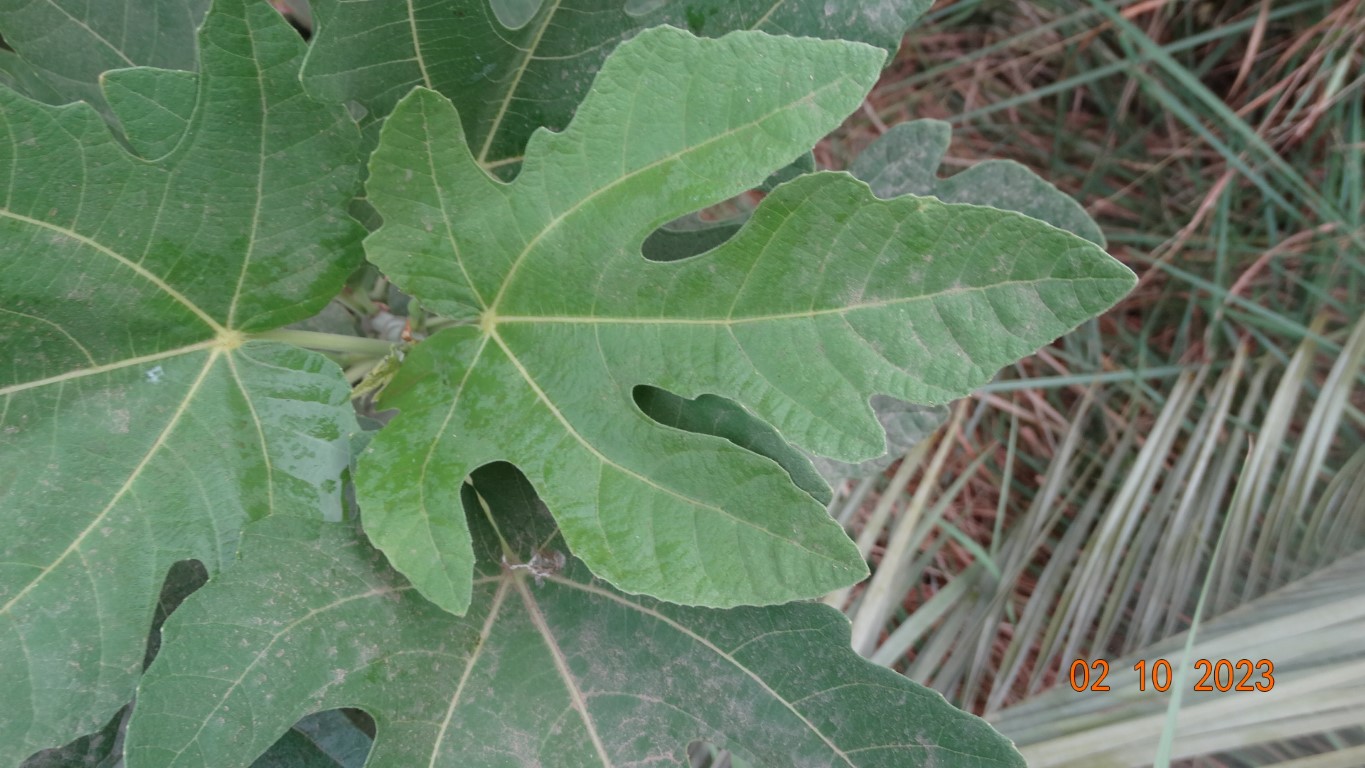
Label: healthy